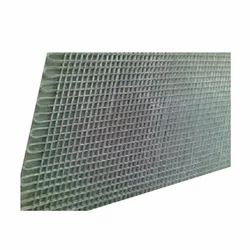
Label: Cooling_Tower_Grid